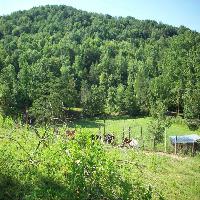
Weather: sun or clear